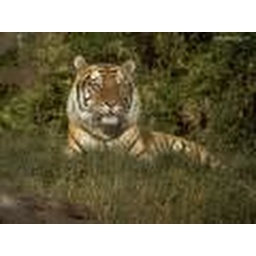
tiger in field